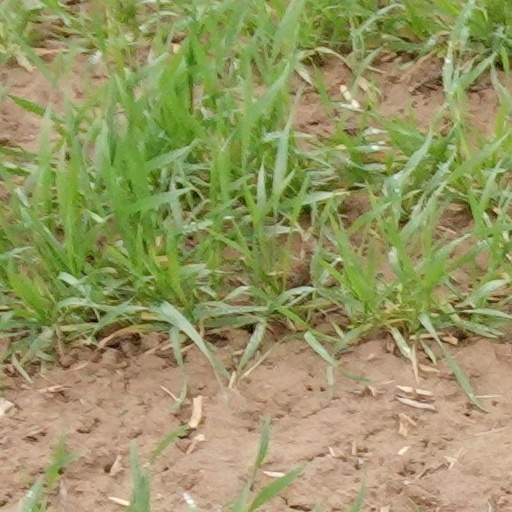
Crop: wheat